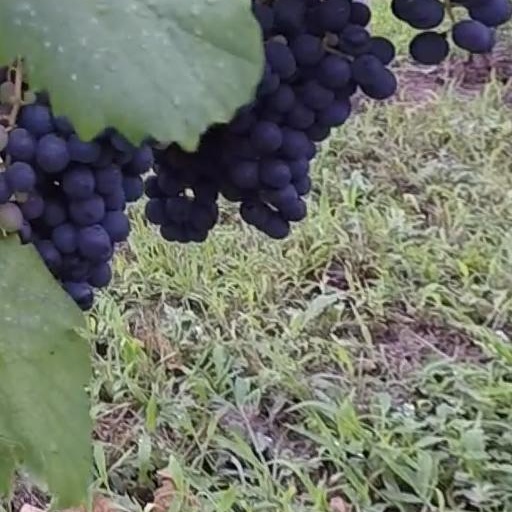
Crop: grape